The Princess of Patches

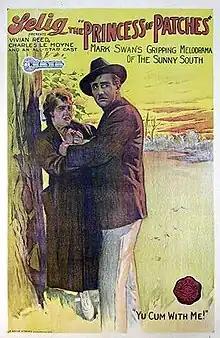

The Princess of Patches is a 1917 American silent drama film directed by Alfred E. Green and starring Violet De Biccari, Vivian Reed and Burke Wilbur.